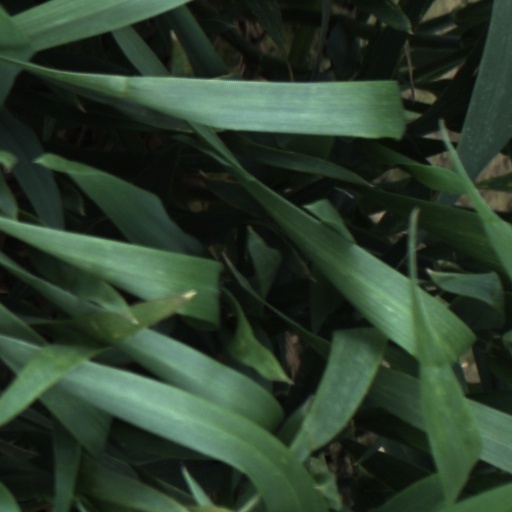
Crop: wheat